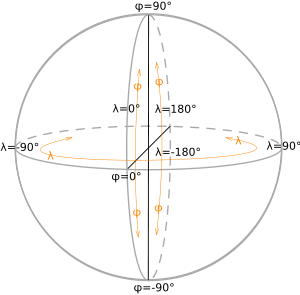
On appelle coordonnées sphériques divers systèmes de coordonnées orthogonales de l'espace analogues aux coordonnées polaires du plan. Un point de l'espace est repéré dans ces systèmes par la distance à une origine et par deux angles. Ils sont d'emploi courant pour le repérage géographique : l'altitude, la latitude et la longitude sont une variante de ces coordonnées. Plusieurs systèmes de coordonnées sphériques sont également employés en astrométrie.
Que ce soit sur Terre ou sur d'autres corps célestes, il est nécessaire de définir un référentiel d'altitude et de coordonnées géographiques afin de pouvoir localiser différents objets par rapport à ces corps. Pour chacun de ces corps, des conventions ont donc été établies, qui sont ici détaillées.
Par coordonnées géographiques d'un lieu sur la Terre, on entend un système de trois coordonnées qui sont le plus souvent : la latitude, la longitude et l'altitude par rapport au niveau moyen de la mer ou par rapport à une surface de référence, en général ellipsoïde.